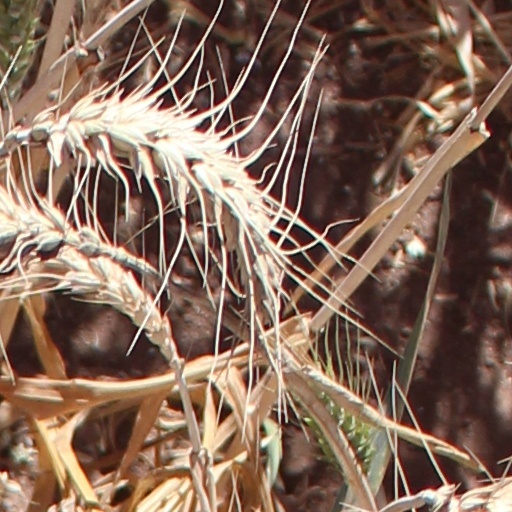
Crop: wheat